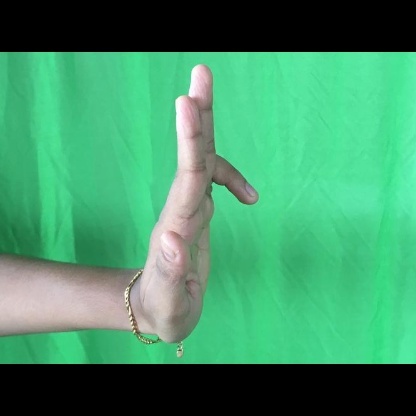
Mudra: Ardhapathaka